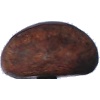
Label: chestnut